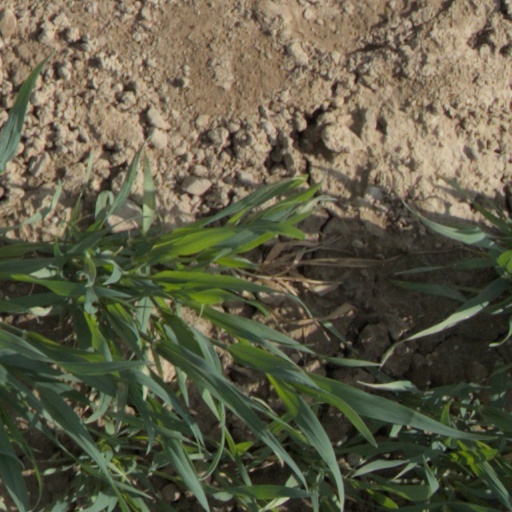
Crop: wheat